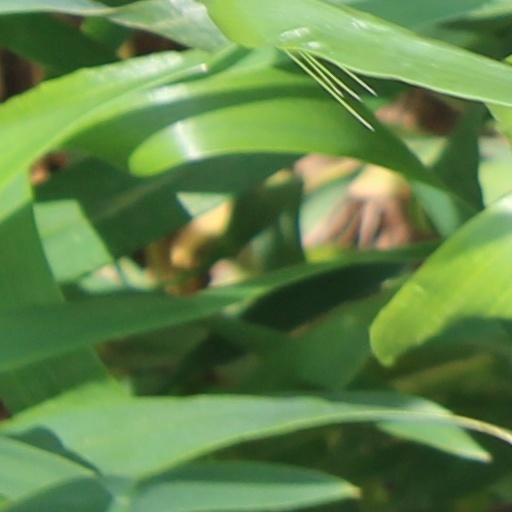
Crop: wheat